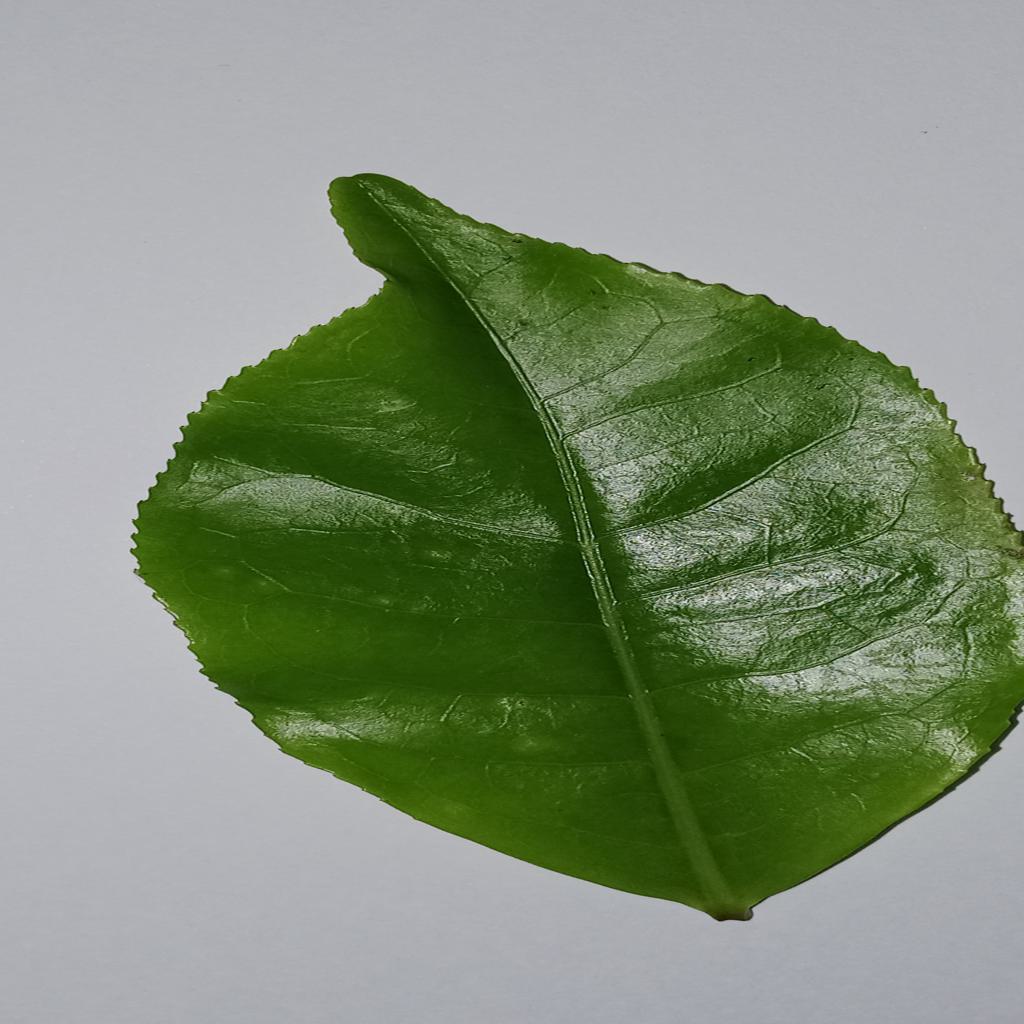
Label: Healthy